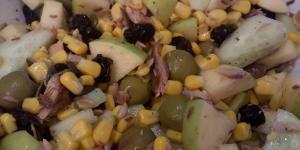
ensalada de pepino y aceitunas